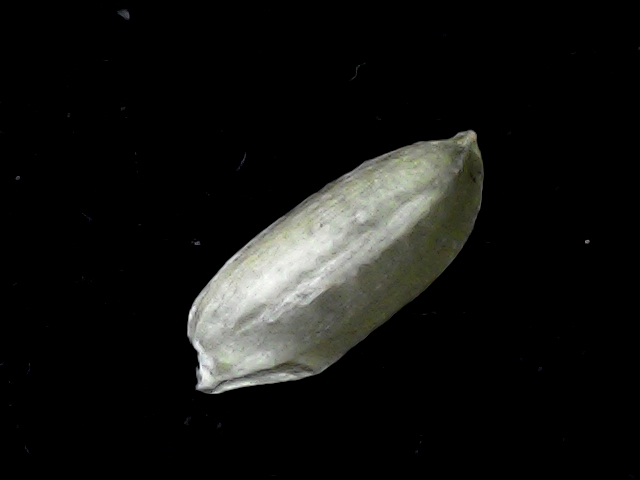
Rice variety: BD39